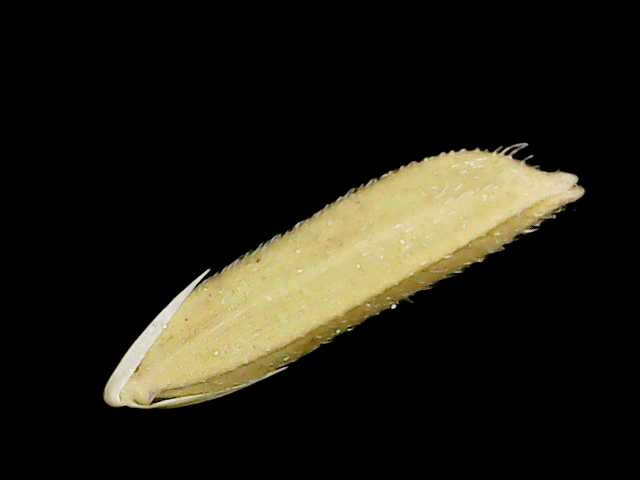
Rice variety: Binadhan20